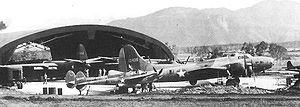
L’aéroport international de Nouméa - La Tontouta est le principal aéroport de la Nouvelle-Calédonie, collectivité sui generis française d'outre-mer située dans l'océan Pacifique. Il sert de plateforme de correspondance à la compagnie aérienne internationale néo-calédonienne, Aircalin. Il est classé aérodrome d'État.
La Seconde Guerre mondiale en Nouvelle-Calédonie est une période durant laquelle ce territoire français, coupé de la France occupée, a rejoint la France libre et a été utilisé par les armées américaines et alliés en tant que base arrière dans le cadre de sa stratégie de défense, puis de reconquête du Pacifique face aux Japonais. Cette période a été marquée par d'importantes évolutions sociales qui ont eu des conséquences sur l'évolution ultérieure de la Nouvelle-Calédonie.